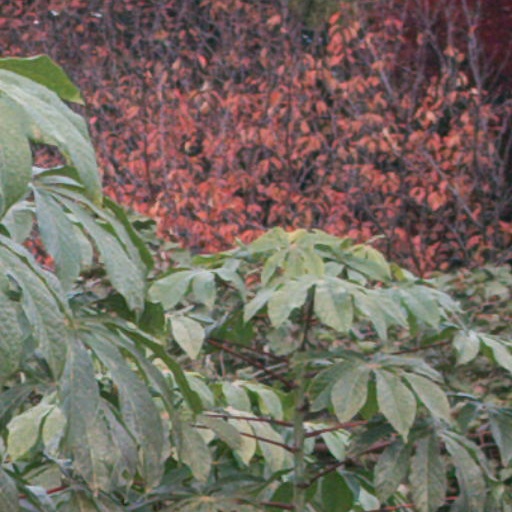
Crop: cassava